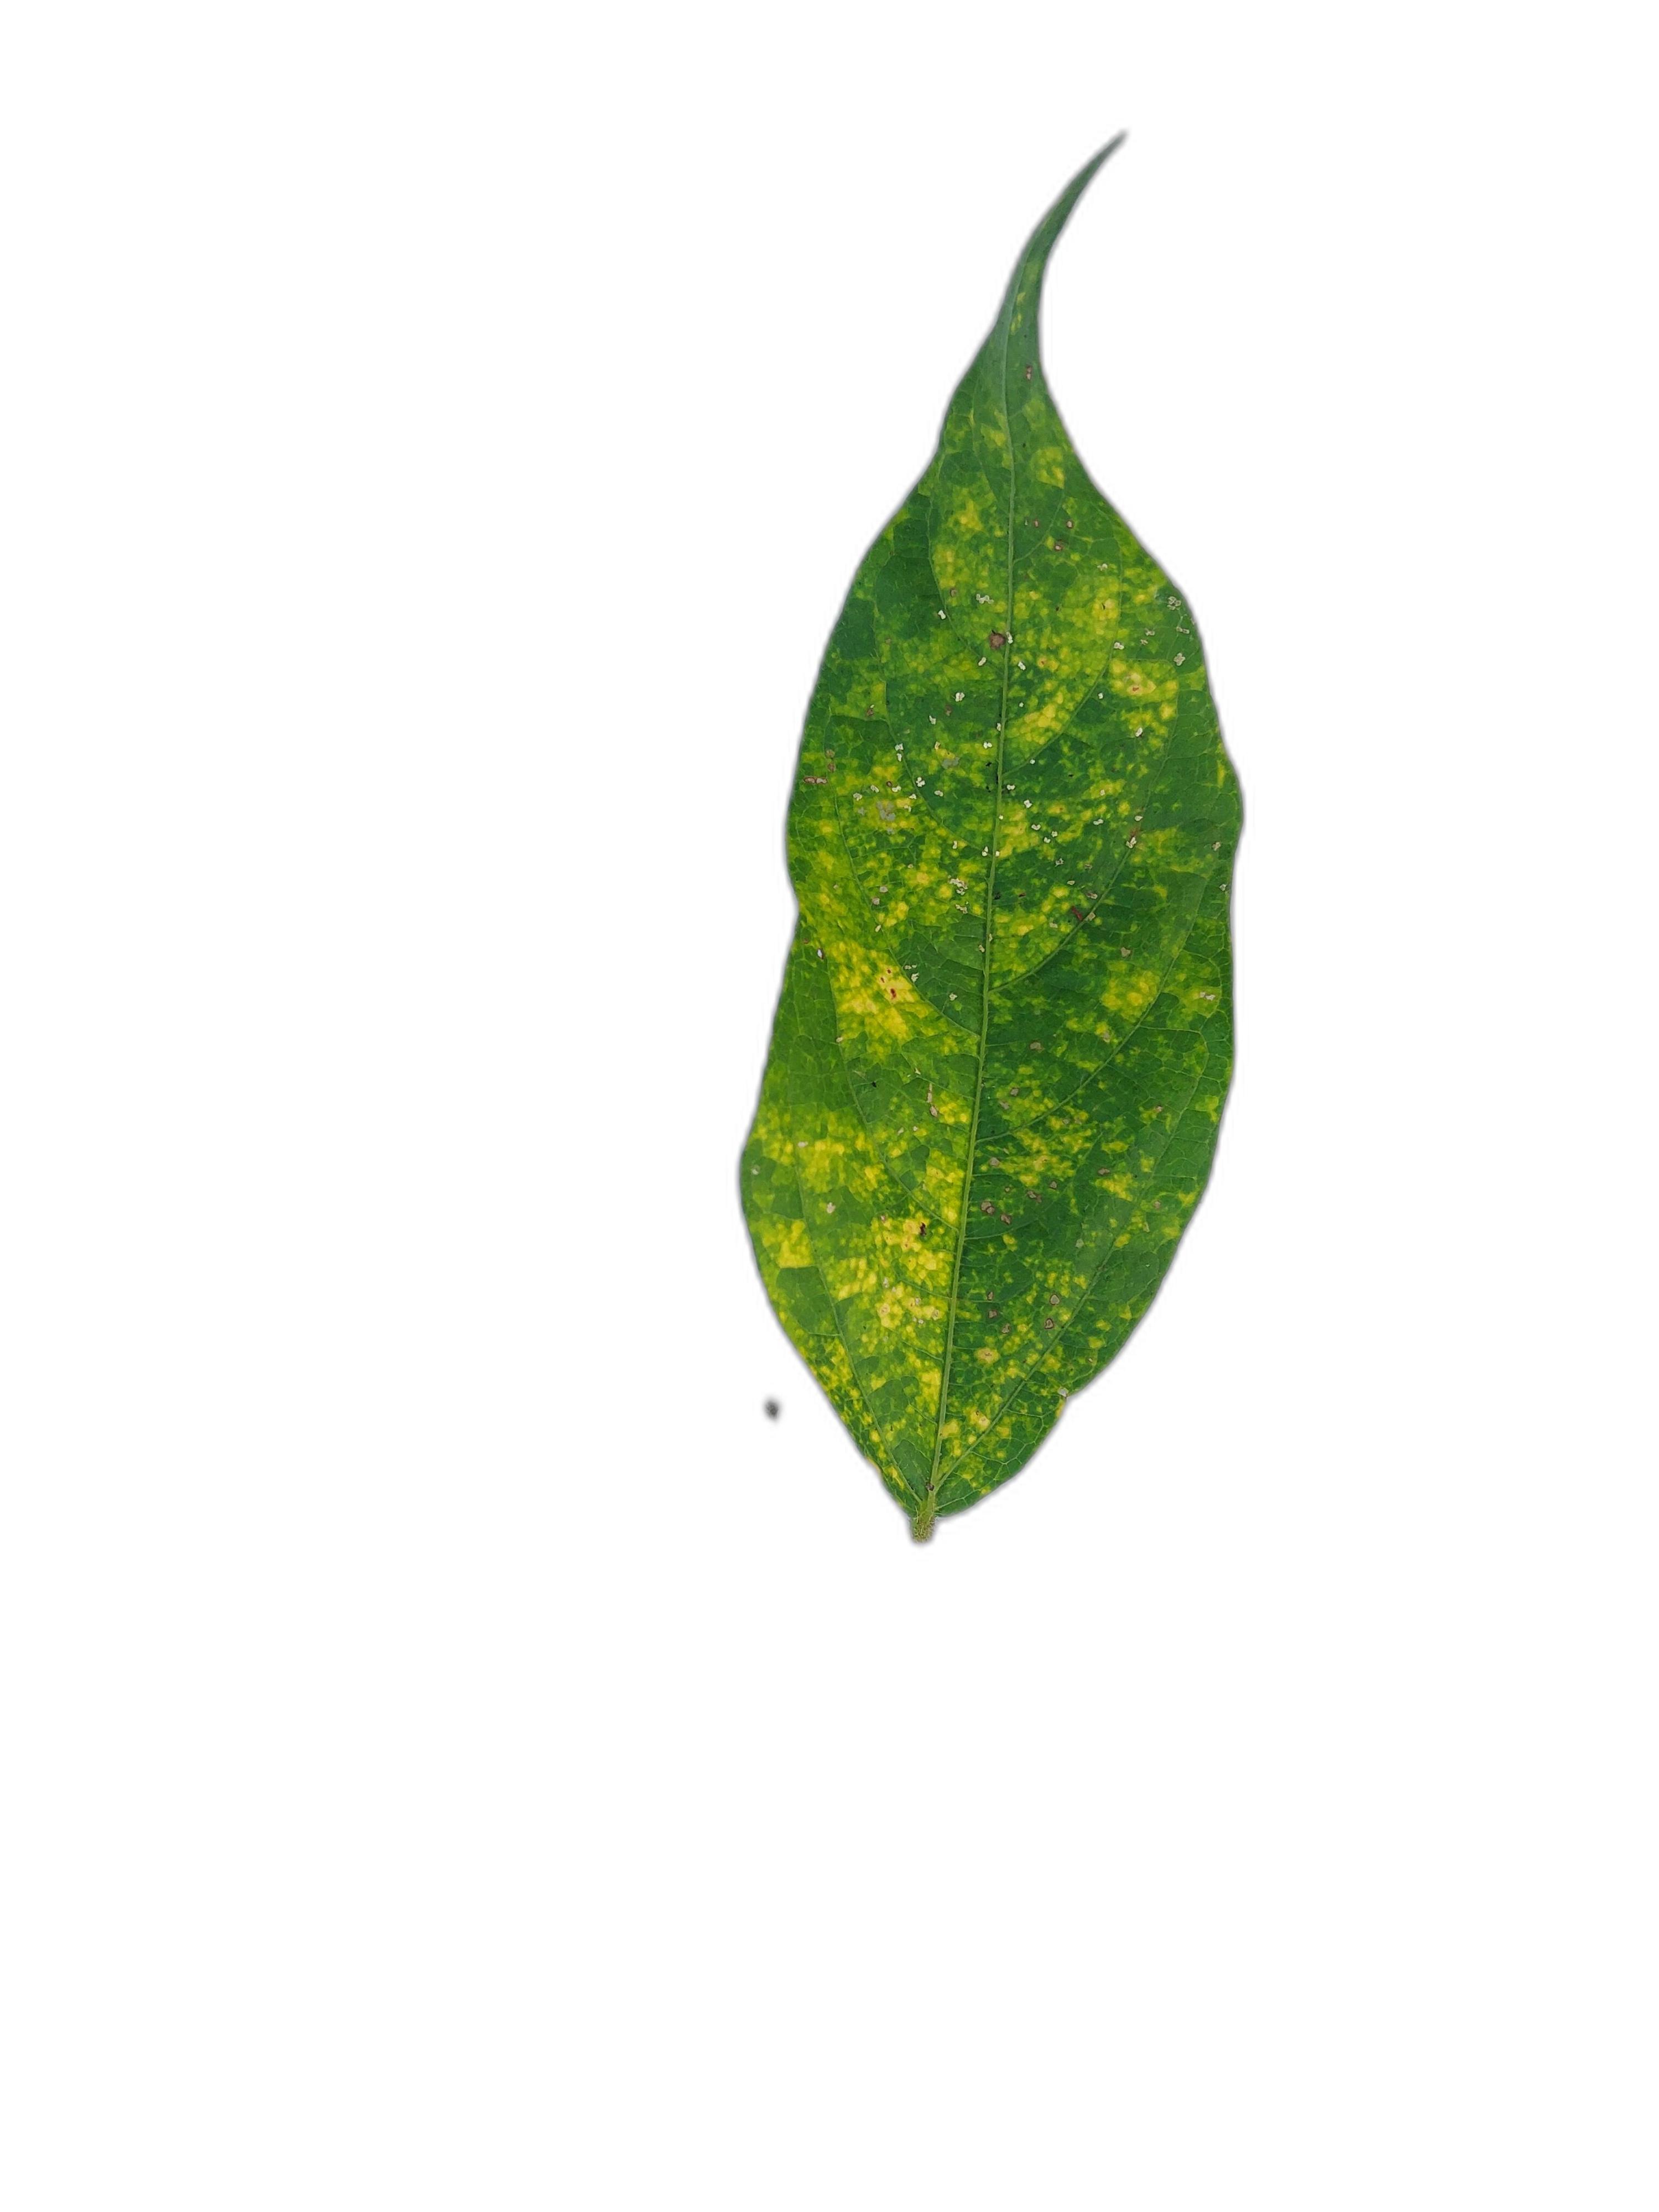
Label: Yellow Mosaic